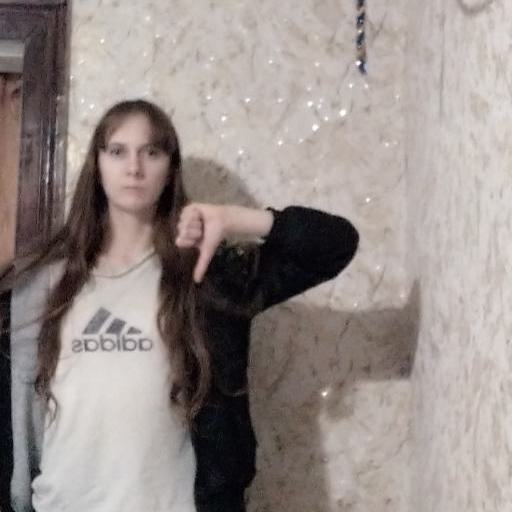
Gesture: dislike